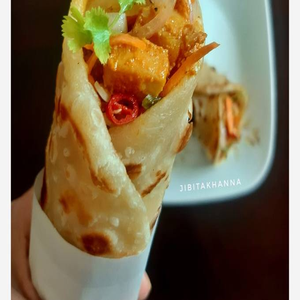
Dish: kathiroll